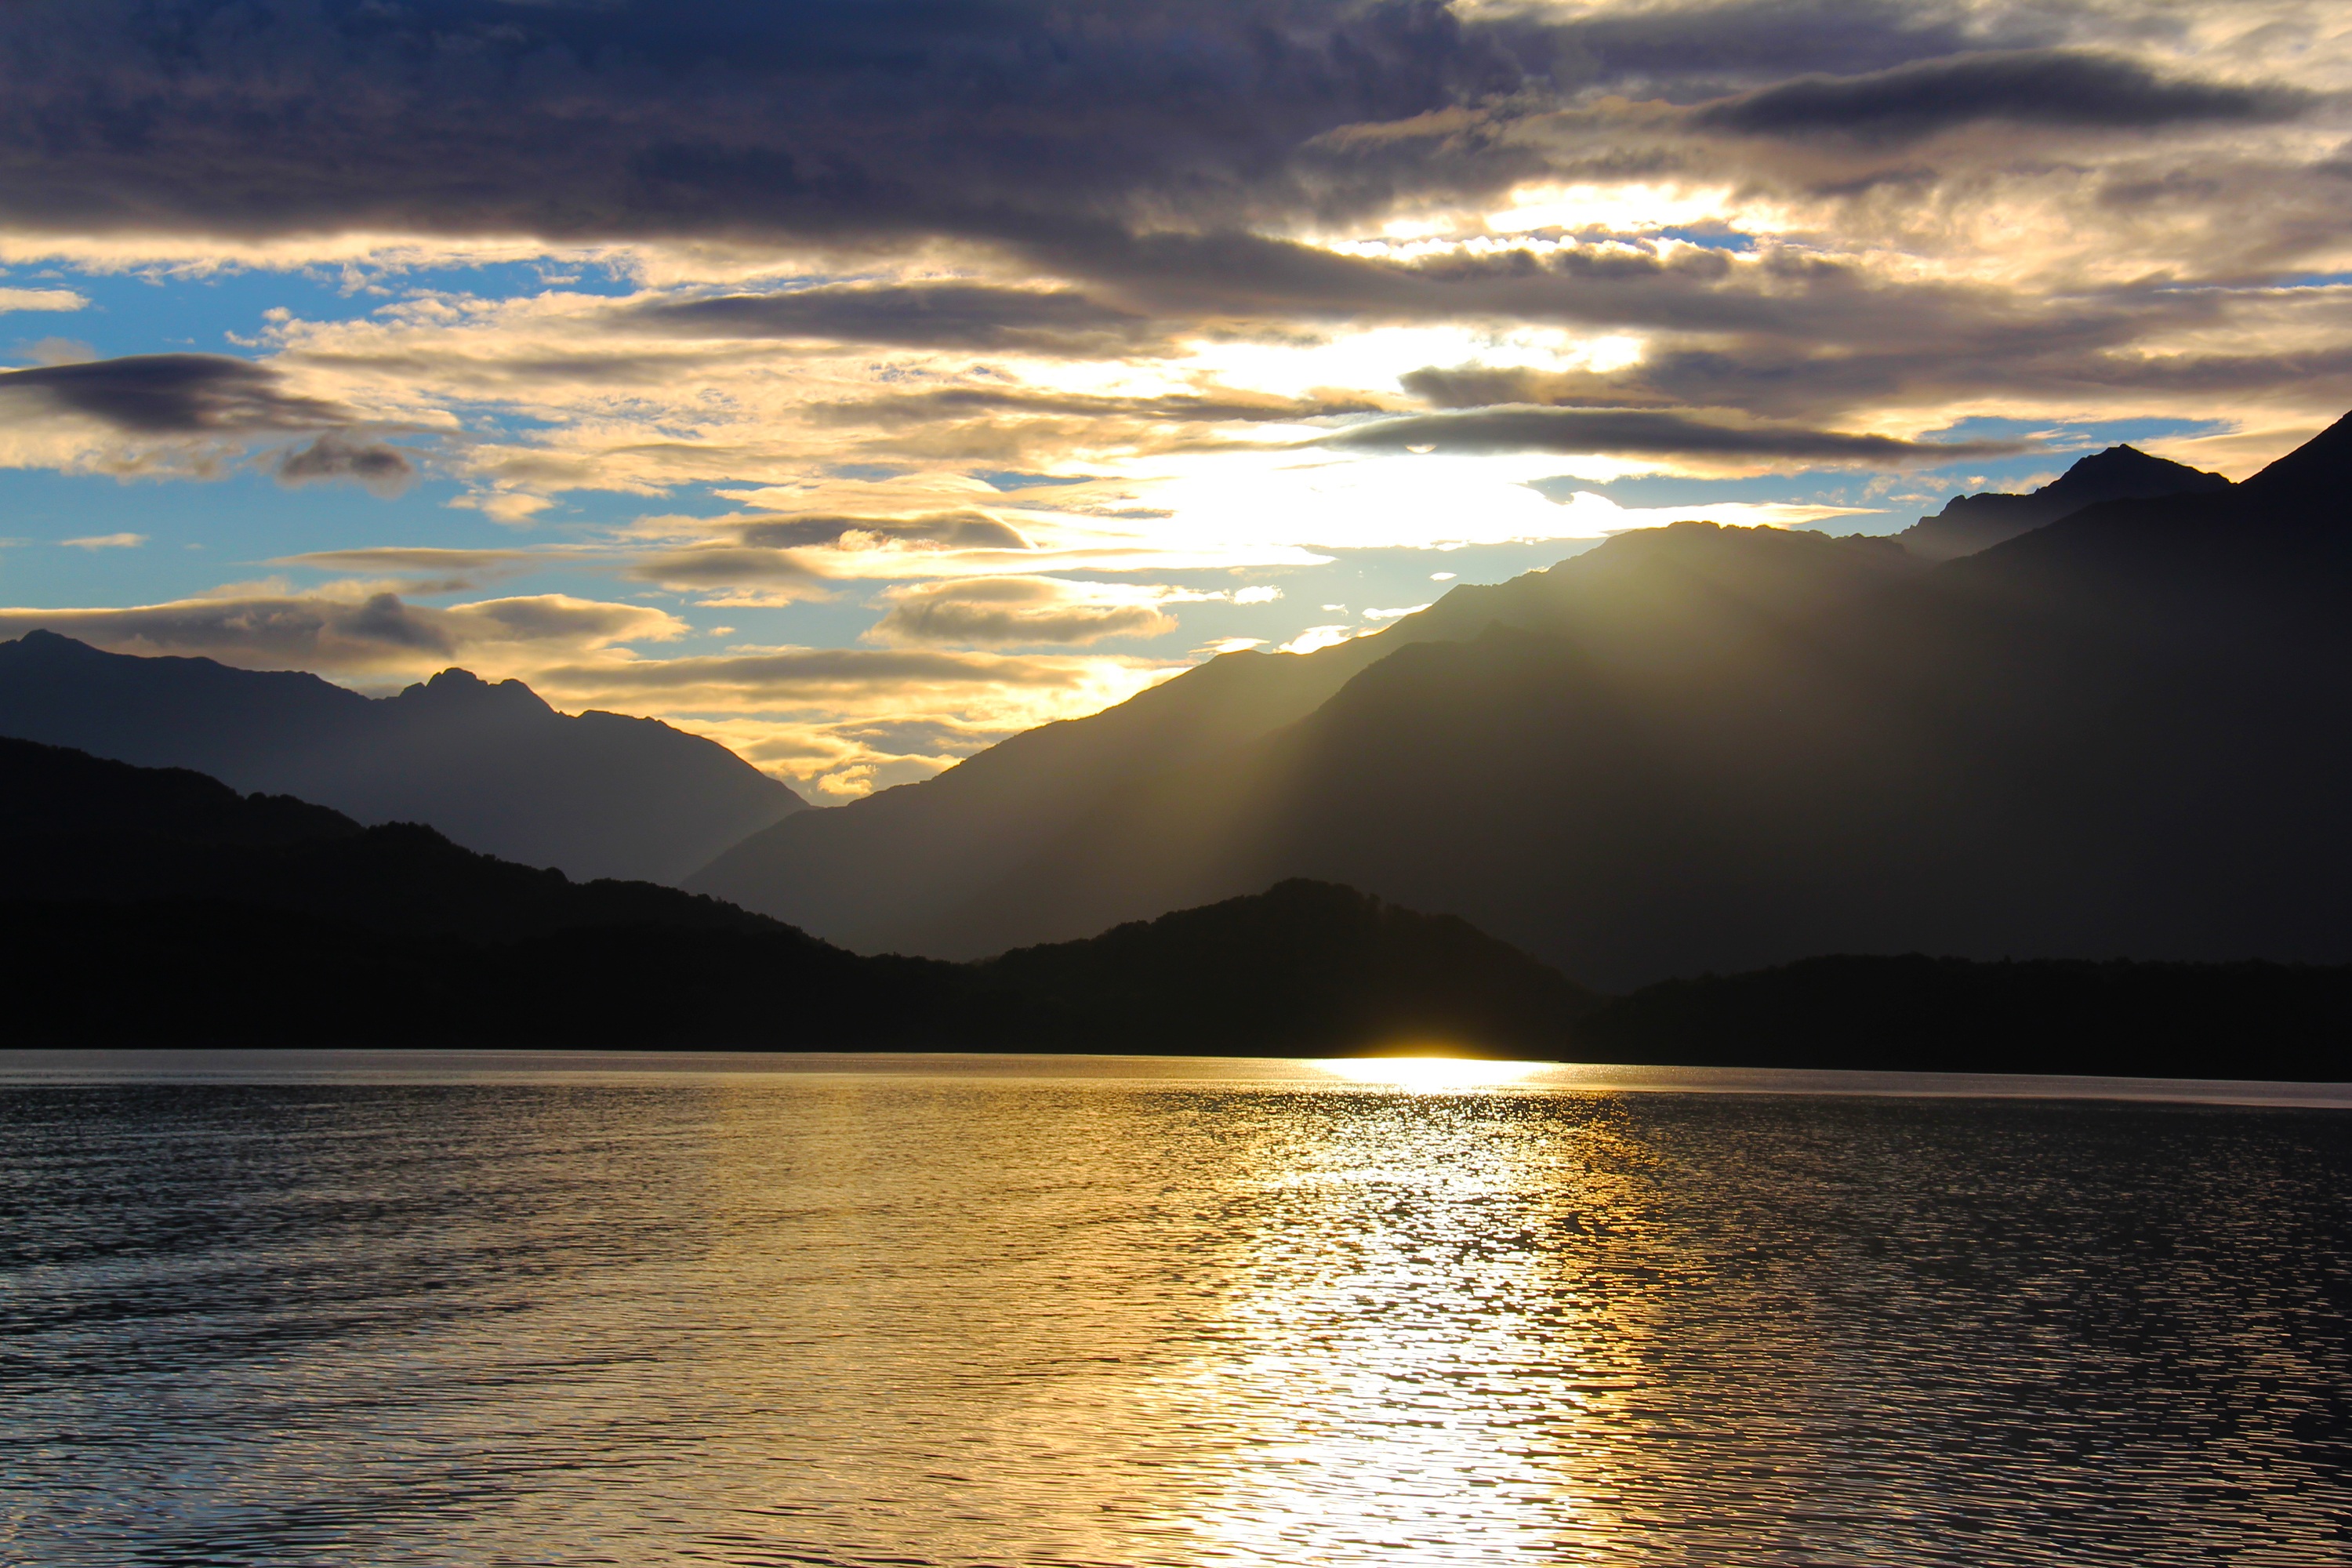
sea, coast, ocean, horizon, mountain, cloud, sky, sunrise, sunset, sunlight, morning, lake, view, dawn, dusk, evening, reflection, tranquil, scenic, bay, reservoir, body of water, cruise, new zealand, beautiful, loch, afterglow, te anau